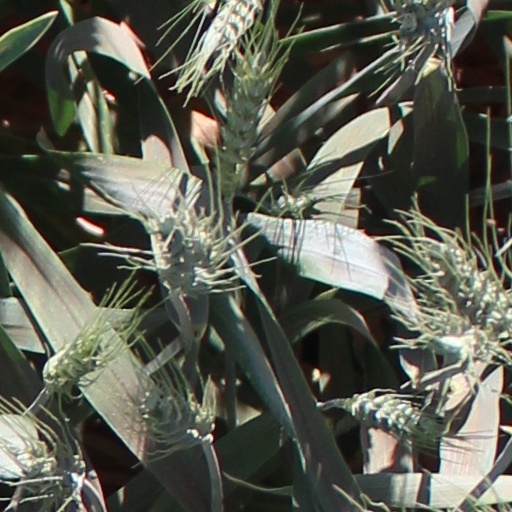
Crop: wheat